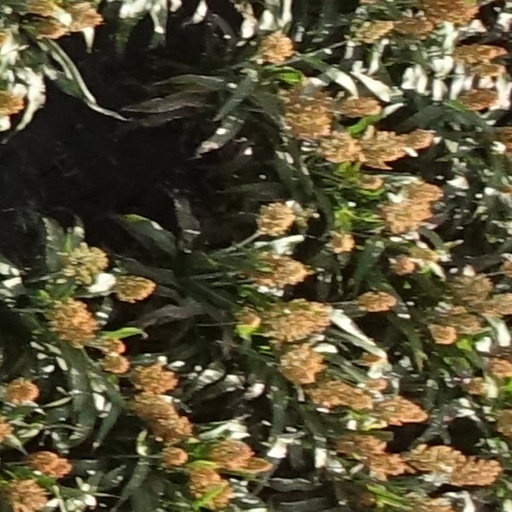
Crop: sorghum